Al-Sarafand

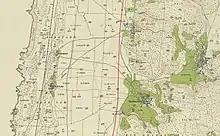
Al-Sarafand (Sarafand) 1938 1:20,000

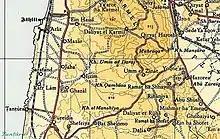
Al-Sarafand (Sarafand) 1945 1:250,000

During the 1947–1948 civil war in Mandatory Palestine, the inhabitants were ethnically cleansed in several stages. Most fled in early May towards al-Tira and when al-Tira was depopulated they left for Jenin. Some returned and remained in al-Sarafand until Israeli forces — composed of the Carmeli and Alexandroni Brigades — assaulted the village on July 16, 1948. At the time, Arab Liberation Army volunteers and local militia were defending al-Sarafand. Most of the inhabitants fled to the southeast line of Wadi Ara, where the Iraqi Army was stationed. Later, they crossed the Jordan River, and since then the majority of al-Sarafand’s refugees have been living in Jordan. Only one former resident of al-Sarafand remained in Israel. The village houses were not immediately demolished by the Israelis and remained empty for many years. When they were eventually destroyed, the mosque was the only building spared.